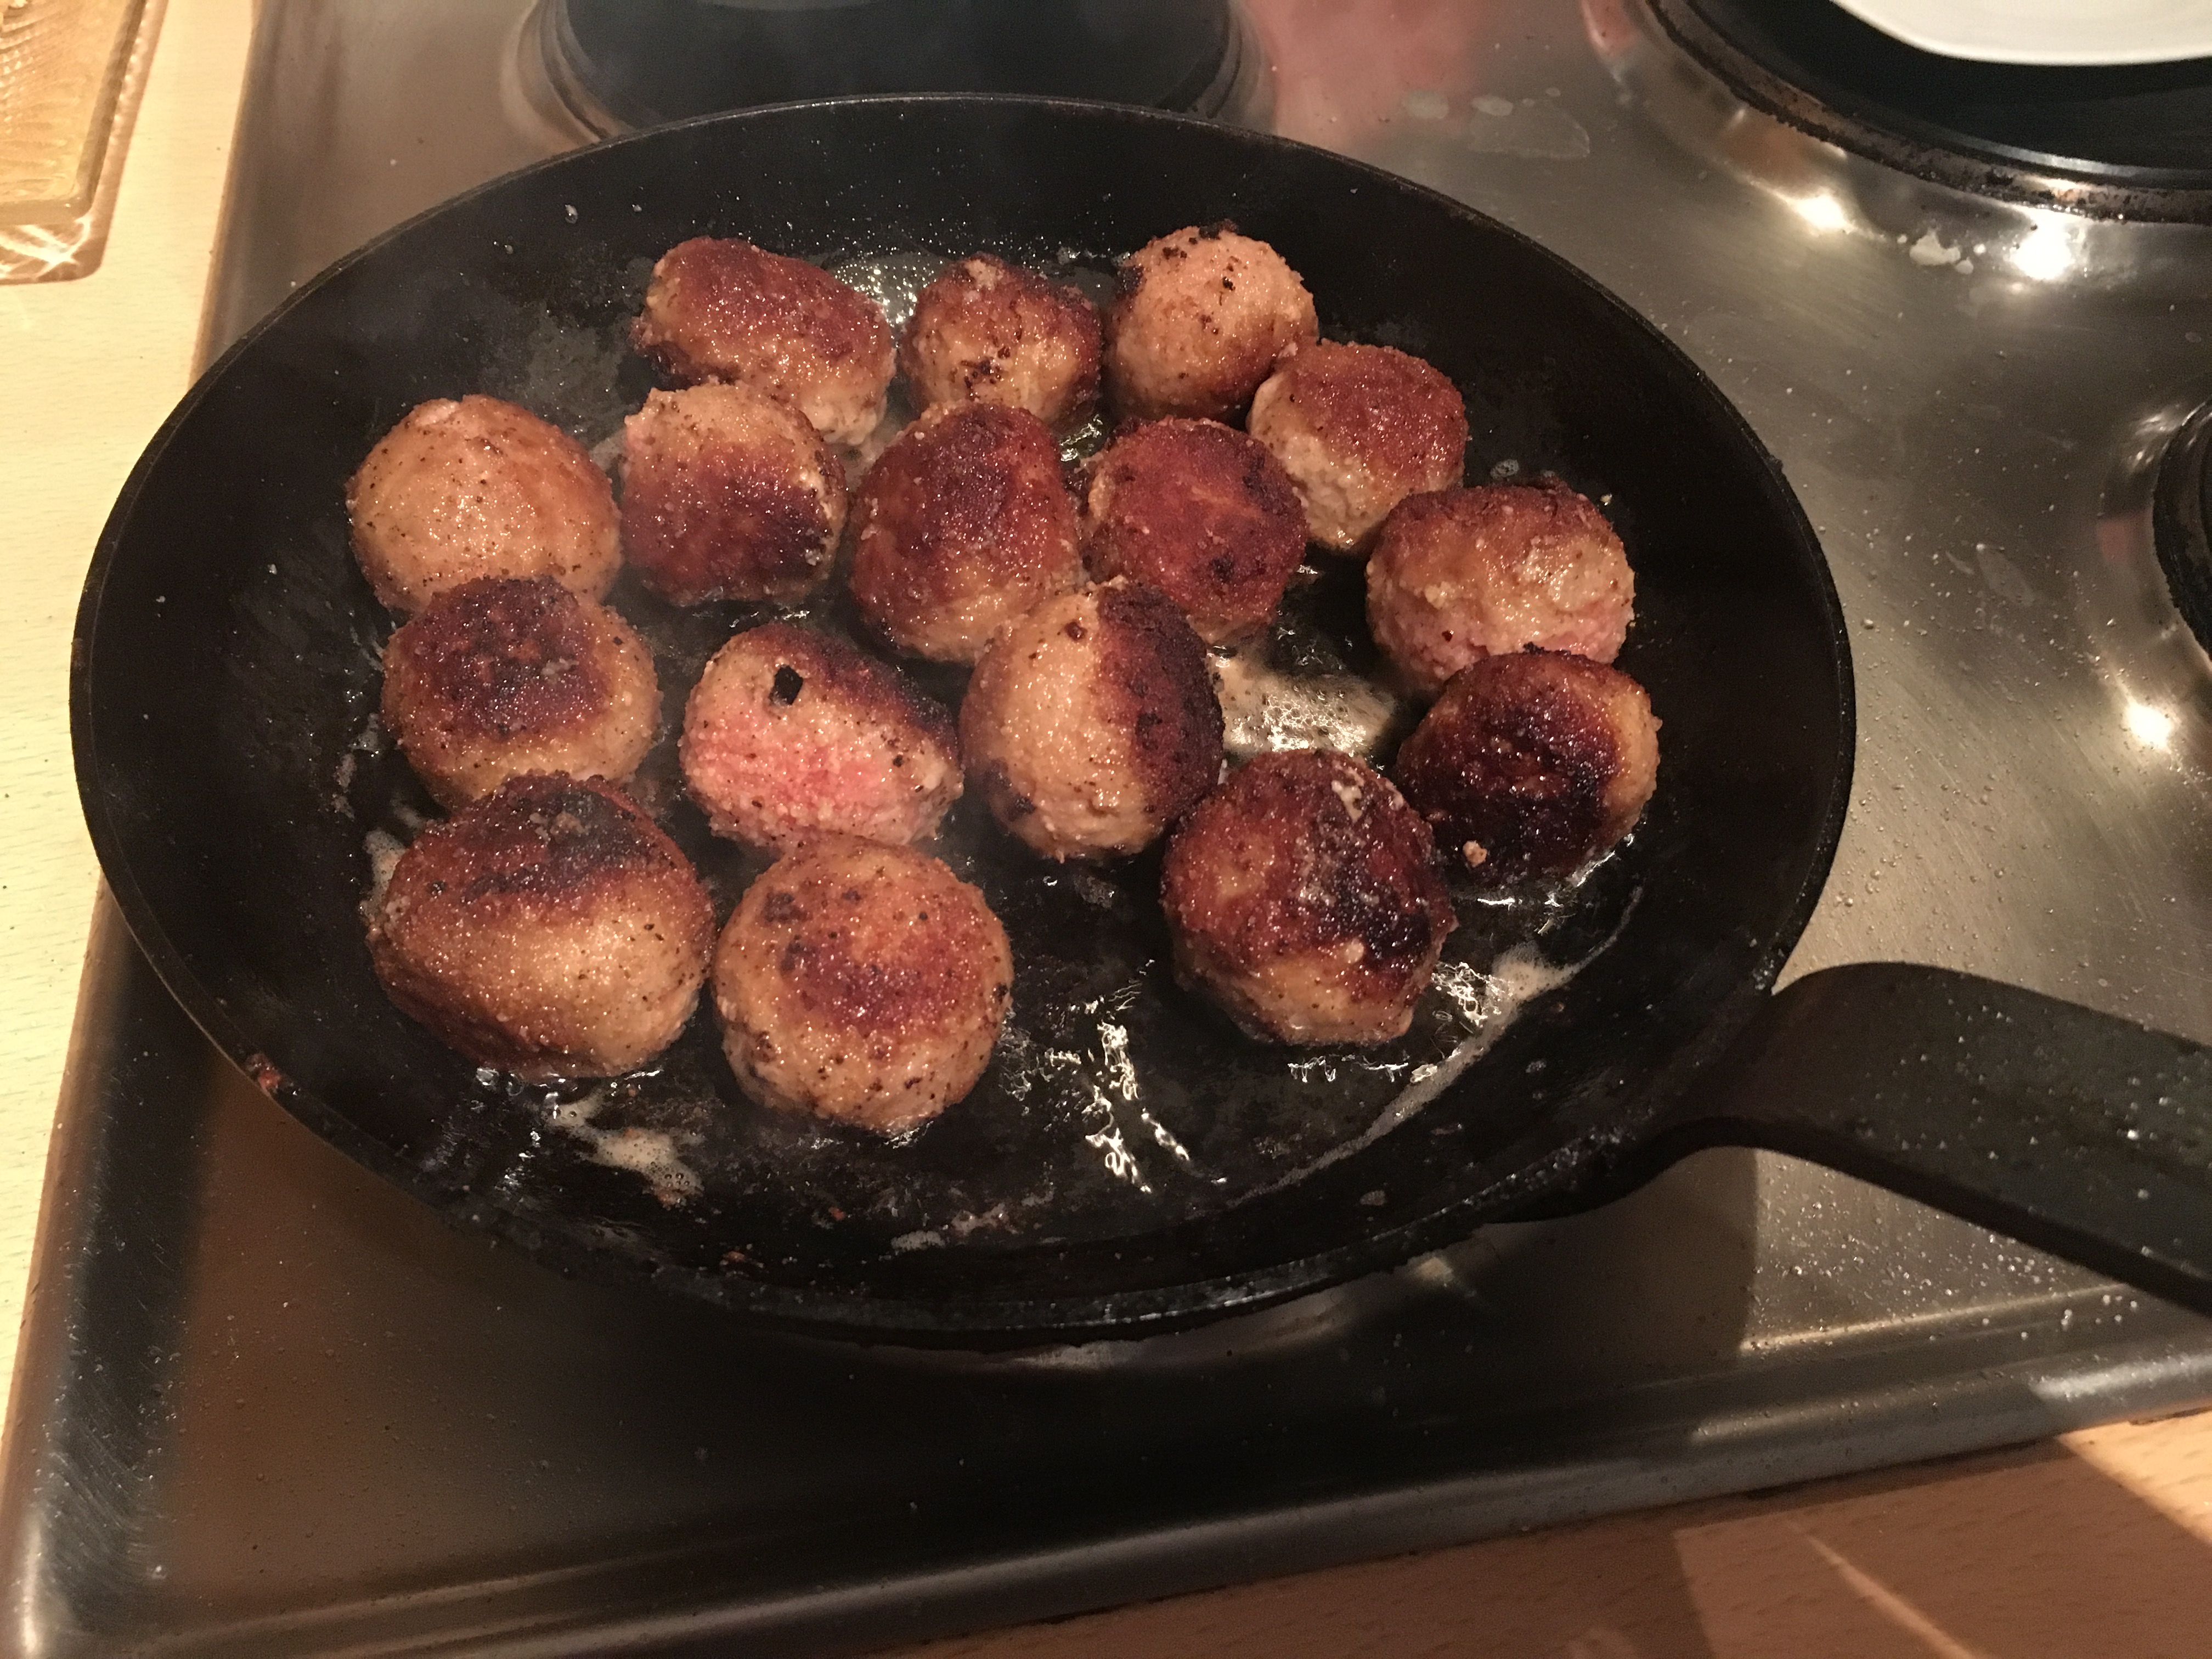
meatballs, pan, fried, mini, dish, food, cuisine, meatball, ingredient, pan frying, produce, venison, side dish, recipe, frying, frikadeller, beef, fried food, frying pan, cooking, dessert